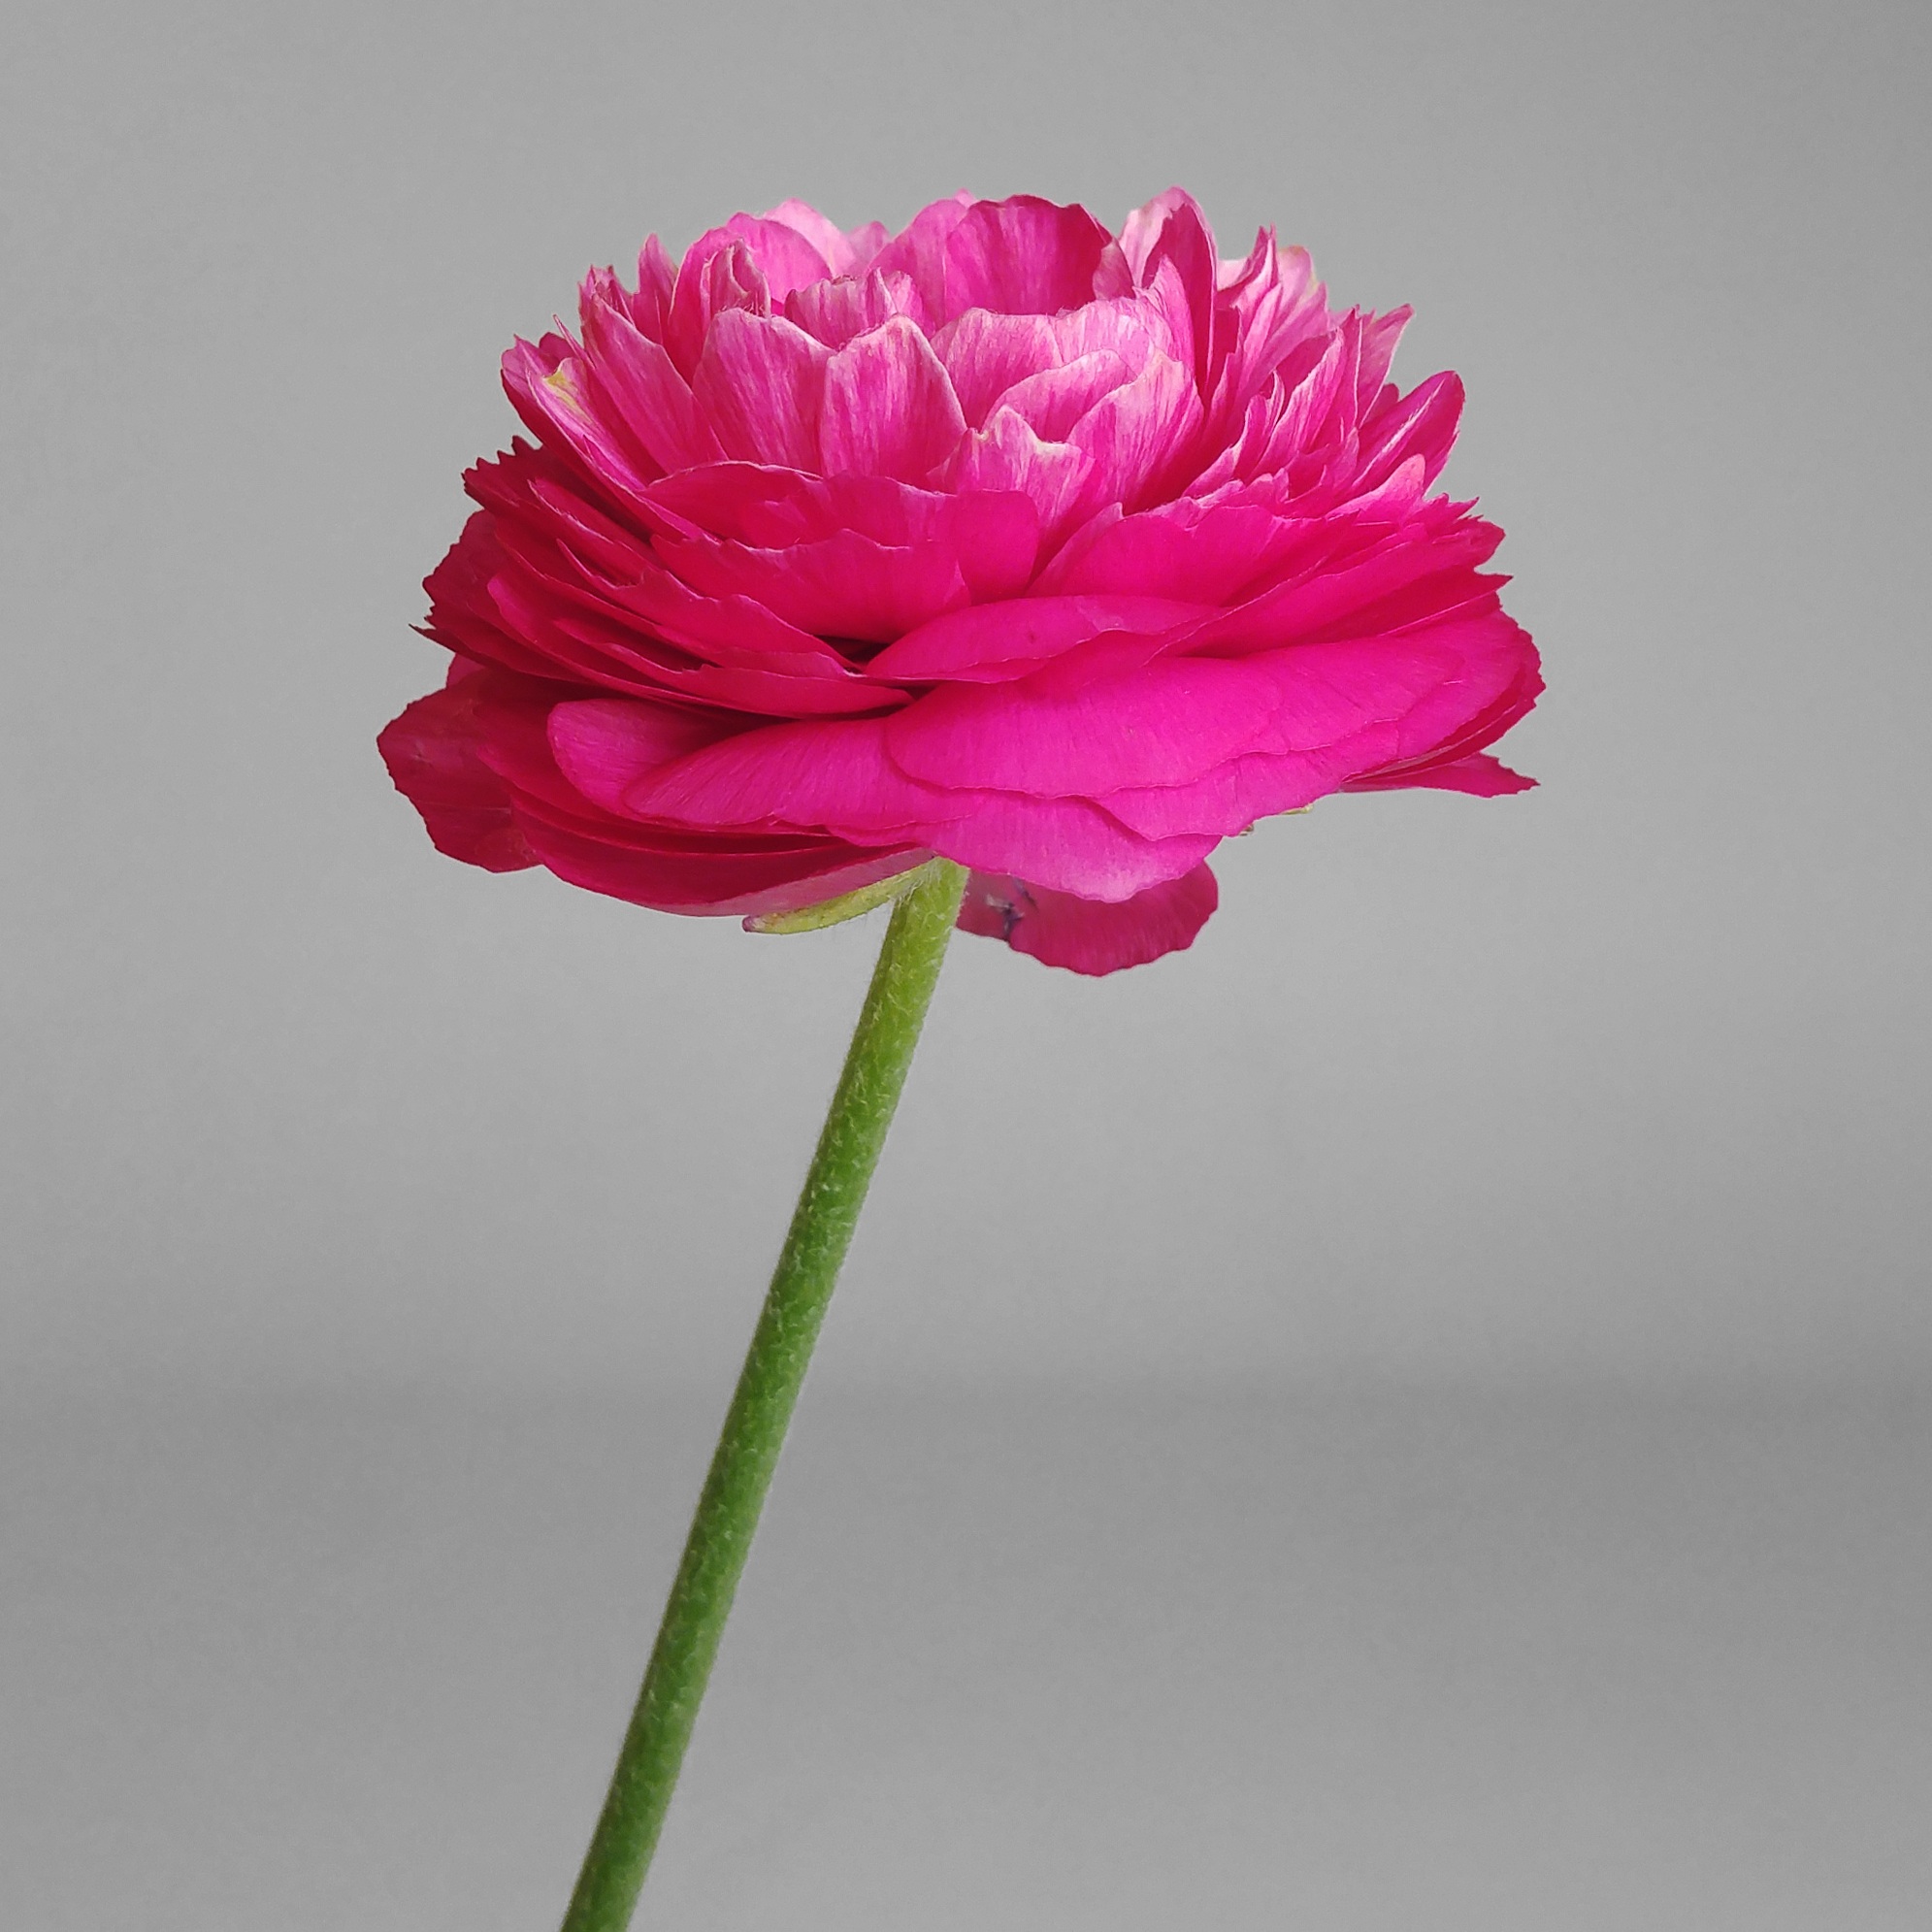
plant, flower, petal, botany, garden, pink, flowers, carnation, rosa, peony, dianthus, linda, flowering plant, daisy family, cut flowers, plant stem, land plant, pink family